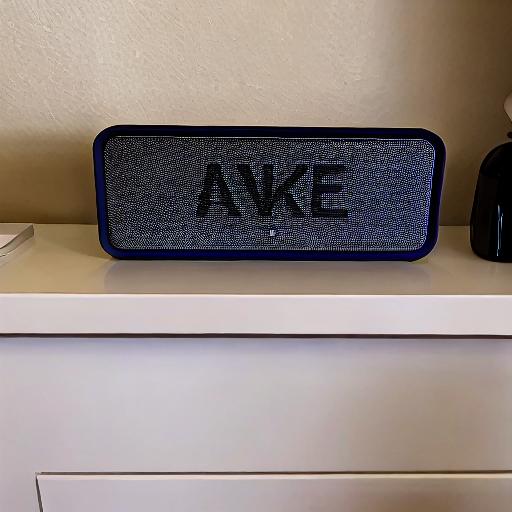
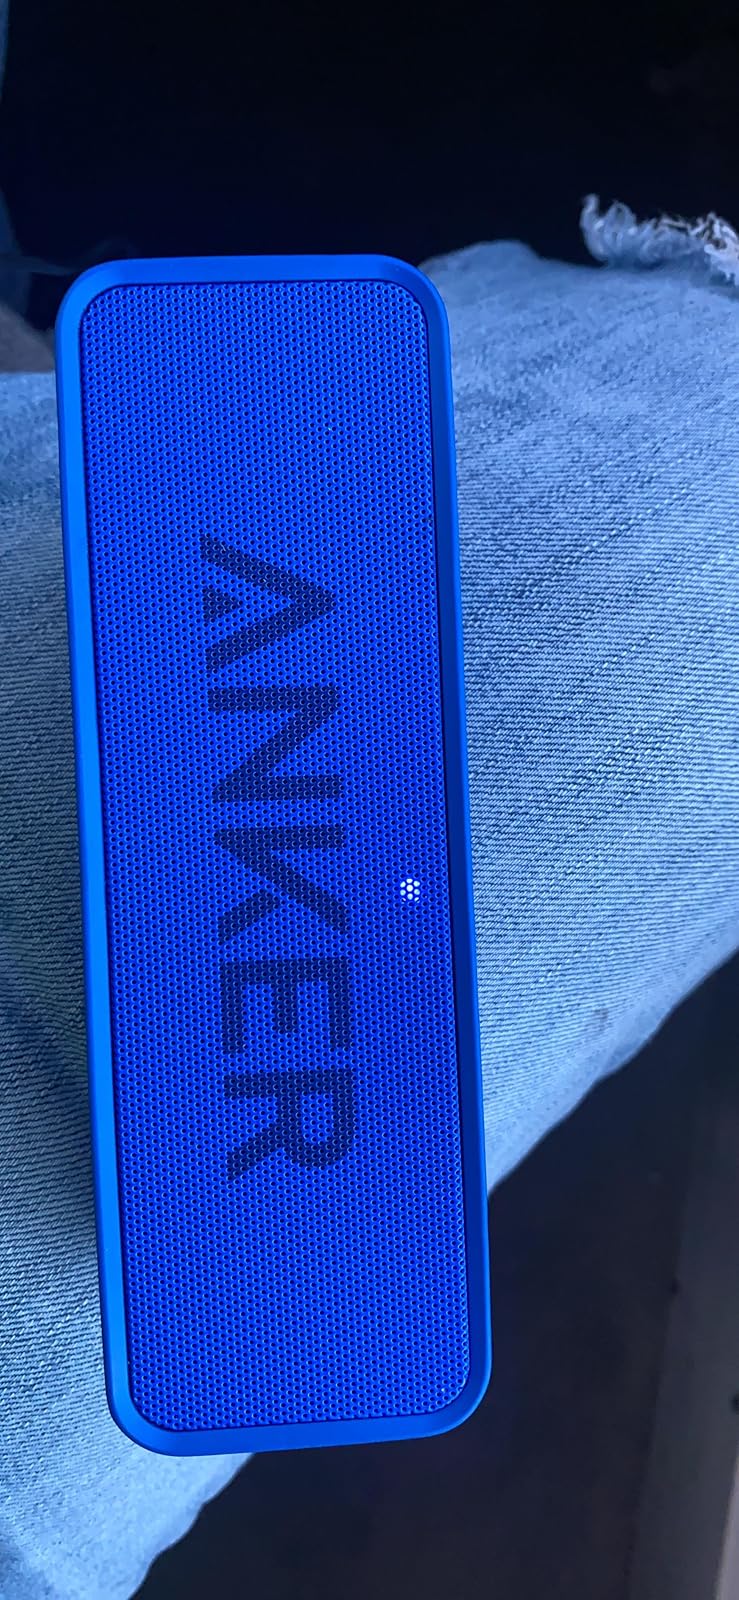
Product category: speaker
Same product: no